Instinct

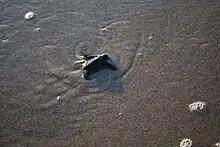
A leatherback turtle hatchling makes its way to the open ocean.

Any behaviour is instinctive if it is performed without being based upon prior experience (that is, in the absence of learning), and is therefore an expression of innate biological factors. Sea turtles, newly hatched on a beach, will instinctively move toward the ocean. A marsupial climbs into its mother's pouch upon being born. Other examples include animal fighting, animal courtship behaviour, internal escape functions, and the building of nests. Though an instinct is defined by its invariant innate characteristics, details of its performance can be changed by experience; for example, a dog can improve its listening skills by practice.